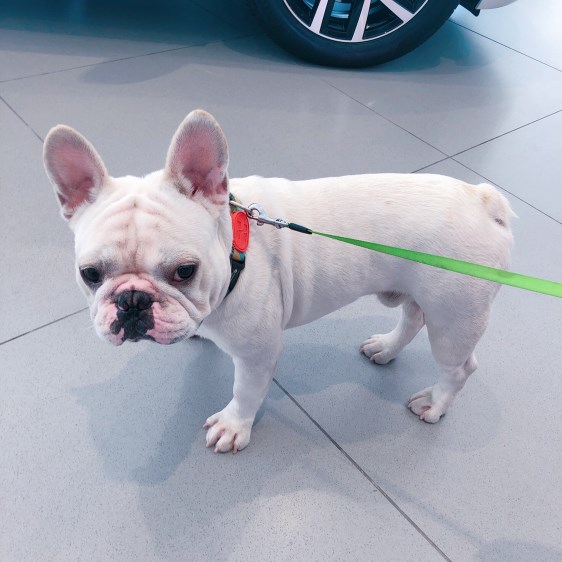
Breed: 1121-n000002-French_bulldog